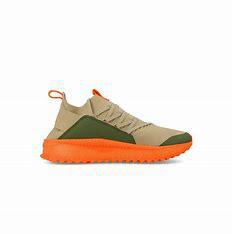
Brand: Puma
Model: Tsugi Jun